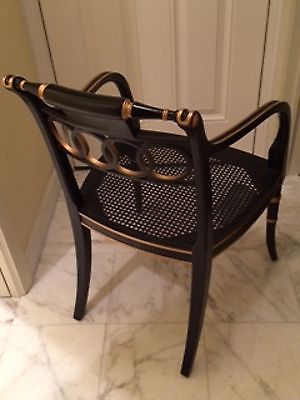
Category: chair